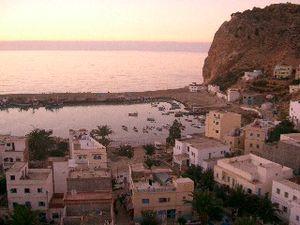
Au Maroc, la définition de la « ville » ou des localités urbaines délimitées sur la base de codes géographiques, propre aux besoins du pays et mise en place par le Haut-Commissariat au plan, est double — administrative et statistique — et sert à déterminer la population urbaine à l'occasion des recensements.